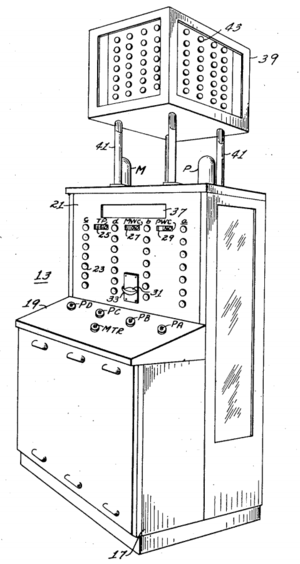
Le Nimatron est un ordinateur, parfois simplement considéré comme une machine, qui permet de jouer au jeu de Nim, présenté lors de l'Exposition Universelle de New York de 1939-1940. Conçu durant l'hiver 1939 par Edward Condon dans le seul but de divertir, c'est un ordinateur numérique composé de relais électromécaniques qui permet l'allumage de quatre lignes de sept ampoules. Chaque joueur peut éteindre une ou plusieurs d'entre-elles dans n'importe quelle ligne, puis la machine joue à son tour et ainsi de suite. Le dernier à éteindre une lumière a gagné.